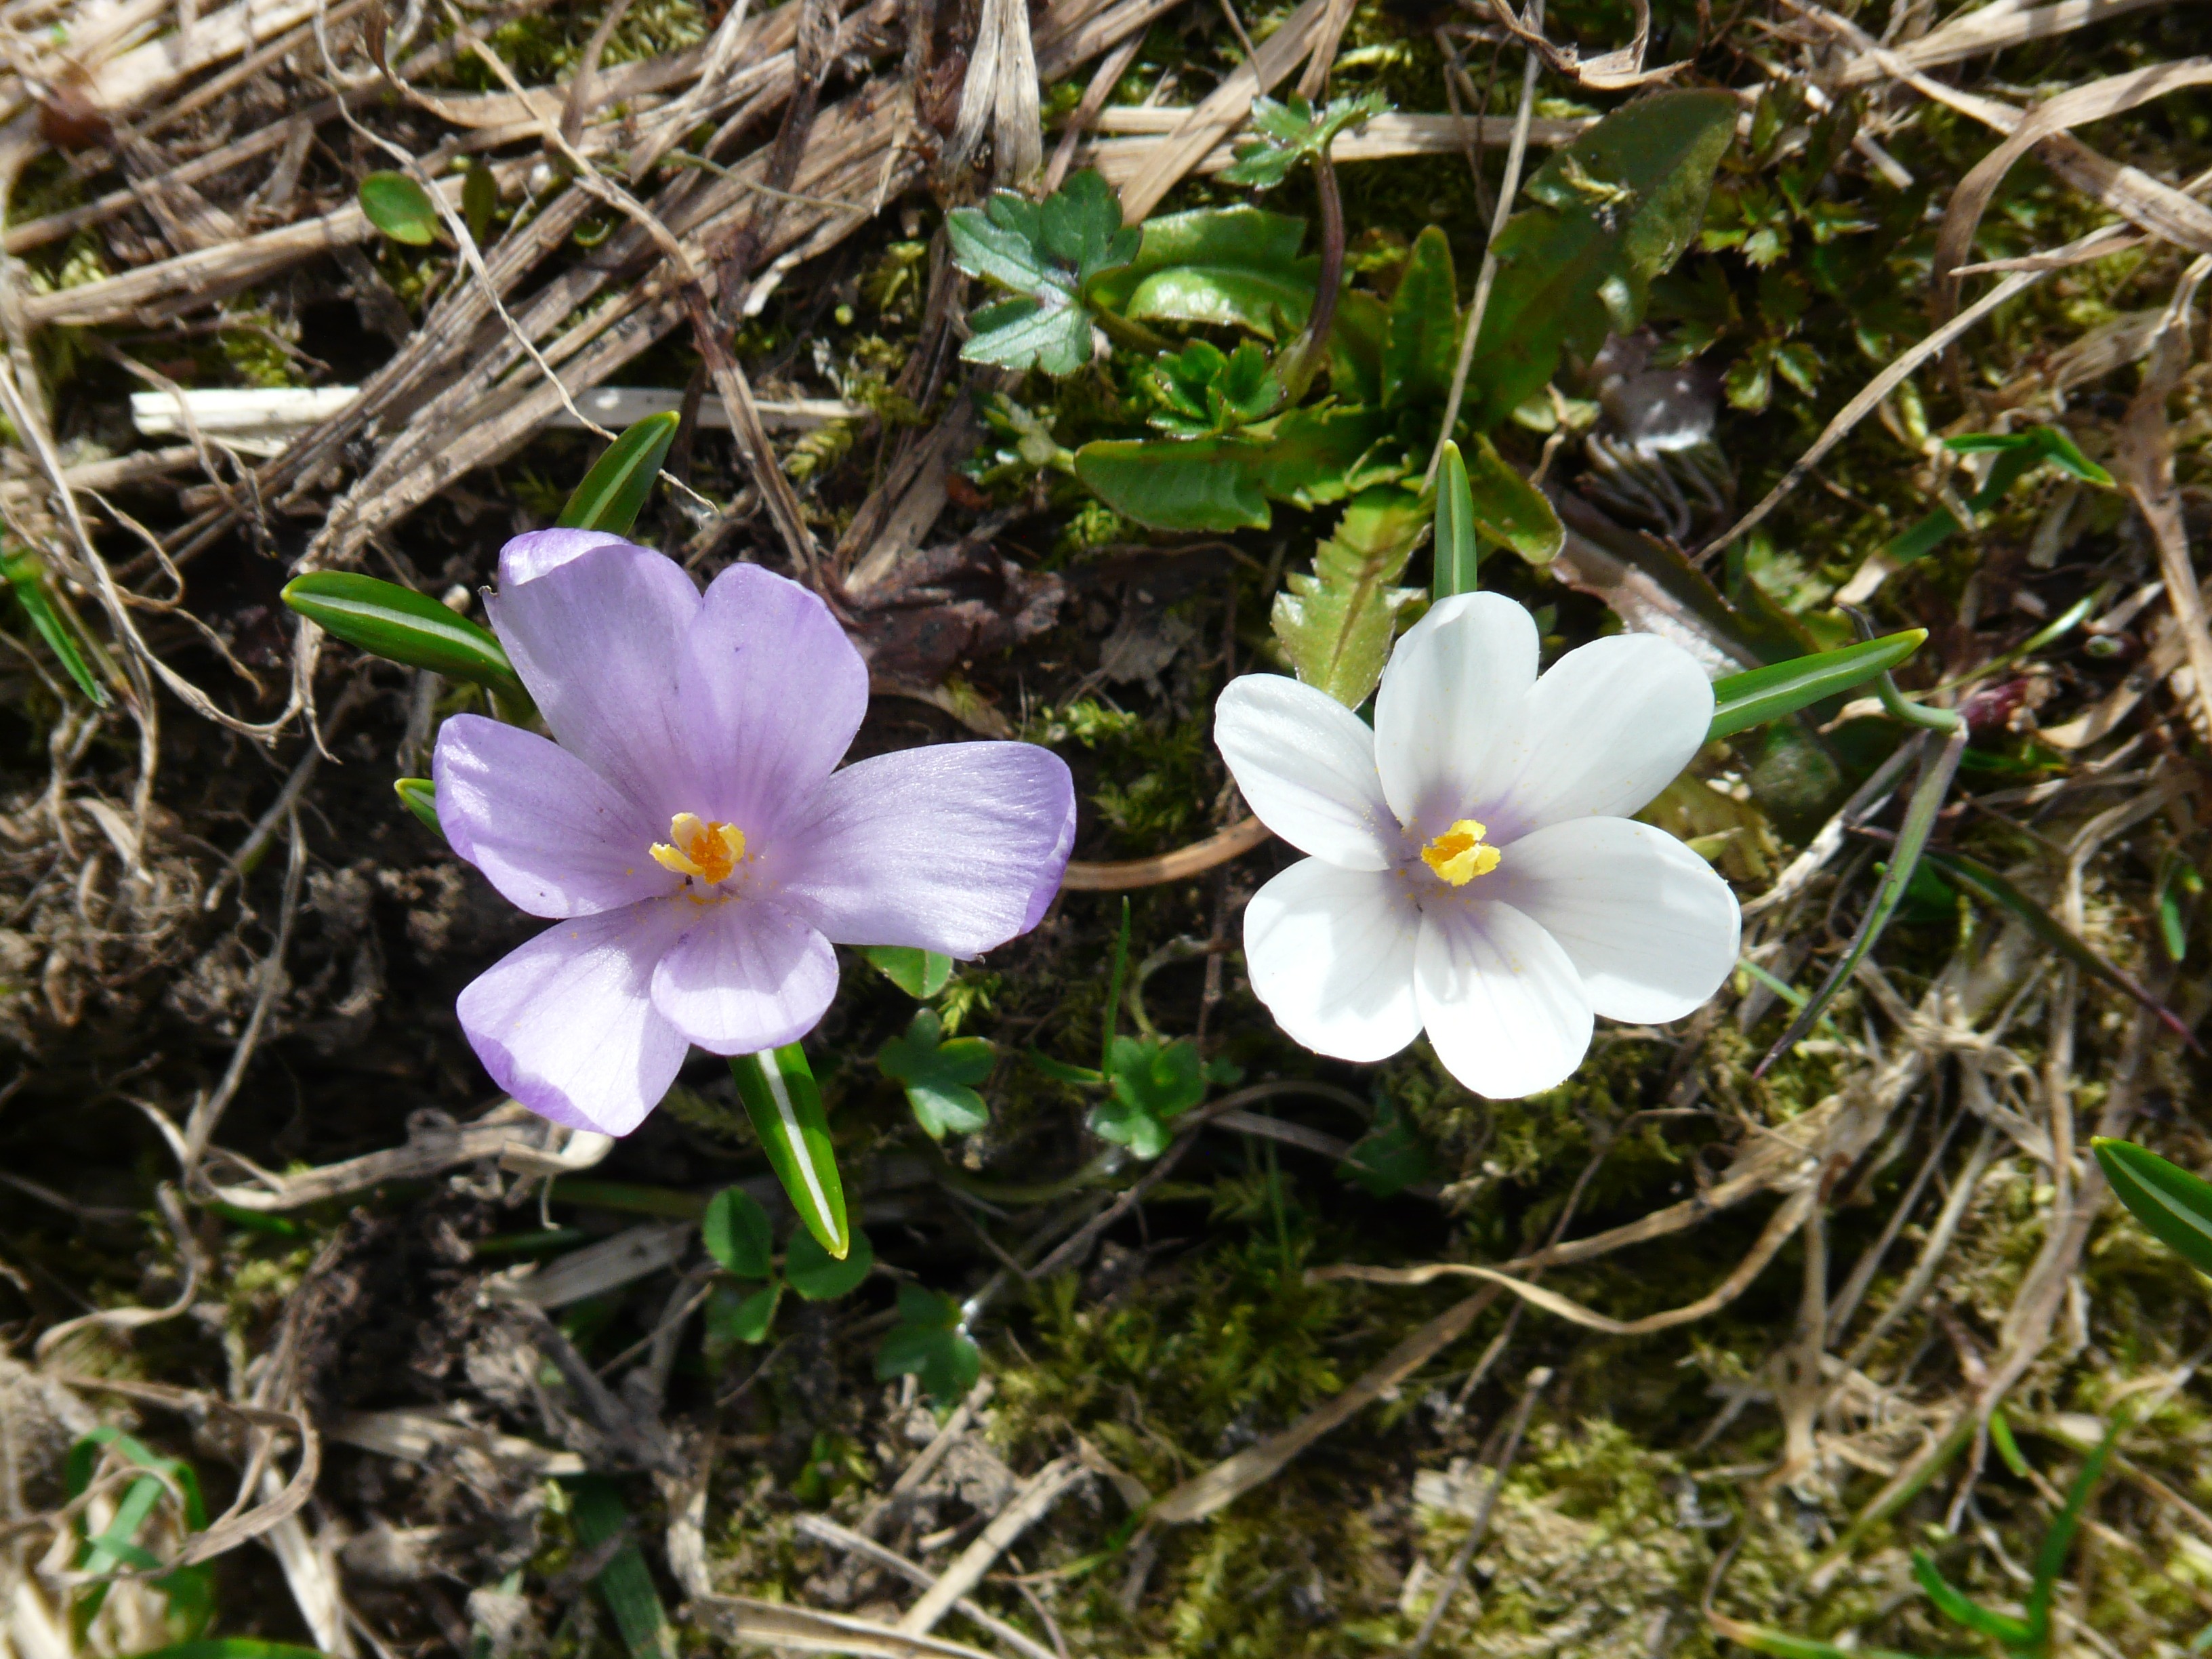
blossom, plant, white, flower, purple, petal, bloom, botany, blue, flora, wildflower, flowers, toxic, crocus, spring crocus, viola, flowering plant, mountain meadow, crocus vernus, land plant, violet family, spring saffron, alpine crocus